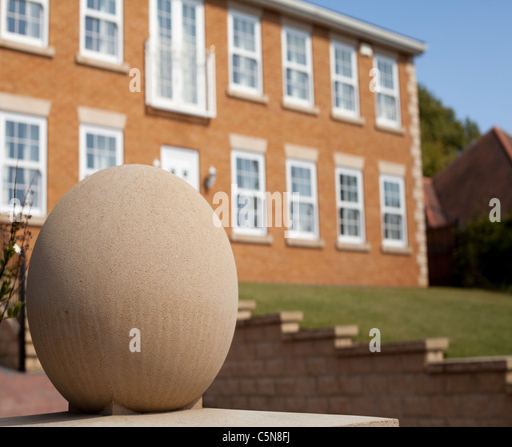
a modern new build large detached home